İmralı prison

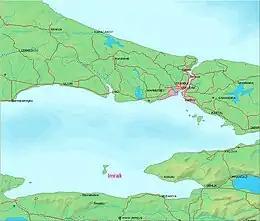
Entrance of İmralı prison

İmralı prison is a high-security prison on the island of İmralı in the Sea of Marmara in Turkey. It holds prisoners from the Kurdistan Workers' Party (PKK) and one prisoner of the Communist Party of Turkey/Marxist–Leninist (TKP/ML). The prison facility is guarded by the military and is also monitored over satellite imagery from space. The prison was the scene of several memorable moments in Turkish history.